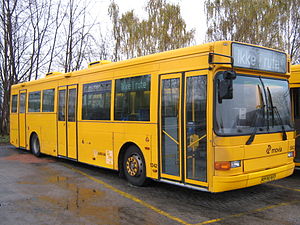
Volvo B10BLE
Arriva Volvo B10BLE bus, internnr. 1342 i Gladsaxe garage. Skiltet viser ""Ikke i rute""."
Volvo B10BLE er et buschassis produceret af Volvo mellem 1992 og 2002.